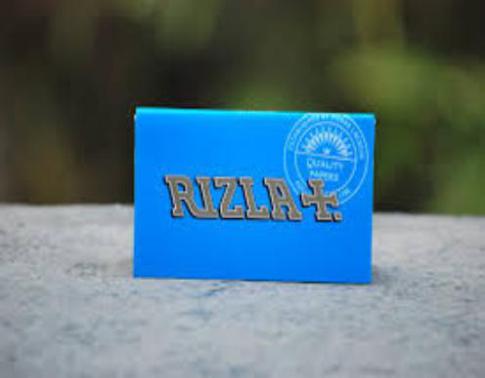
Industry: Necessities